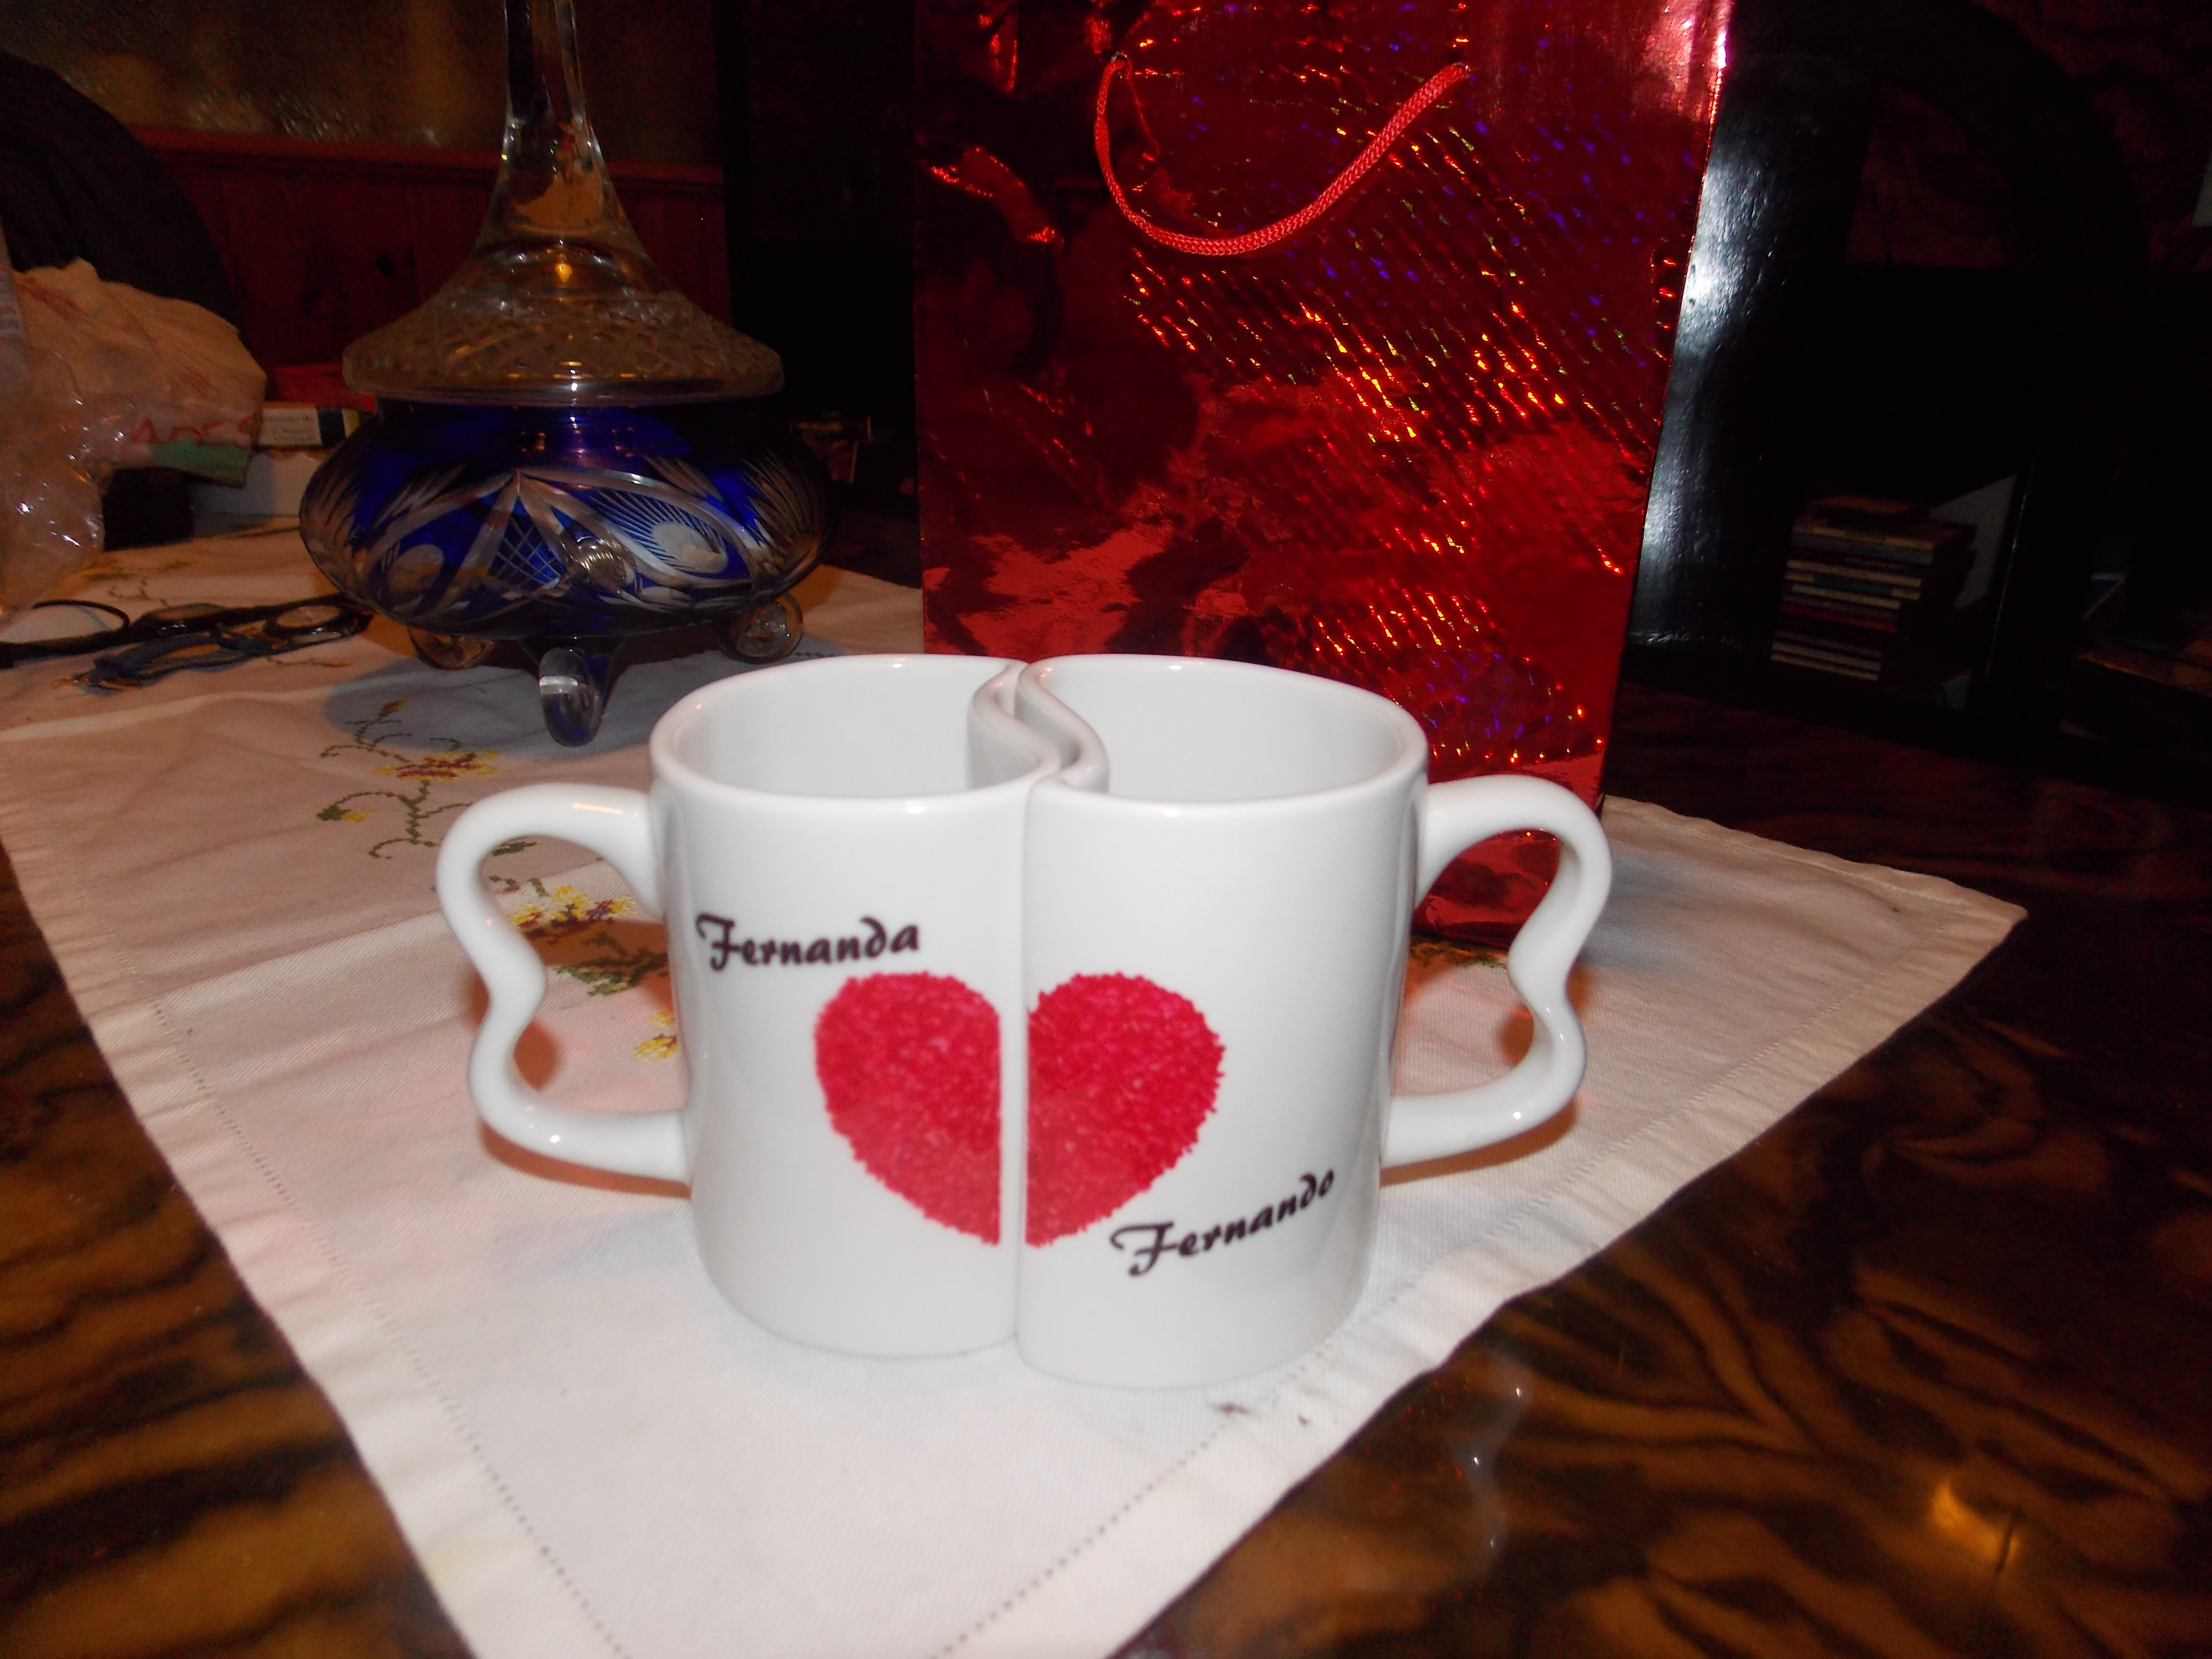
coffee, cup, drink, lighting